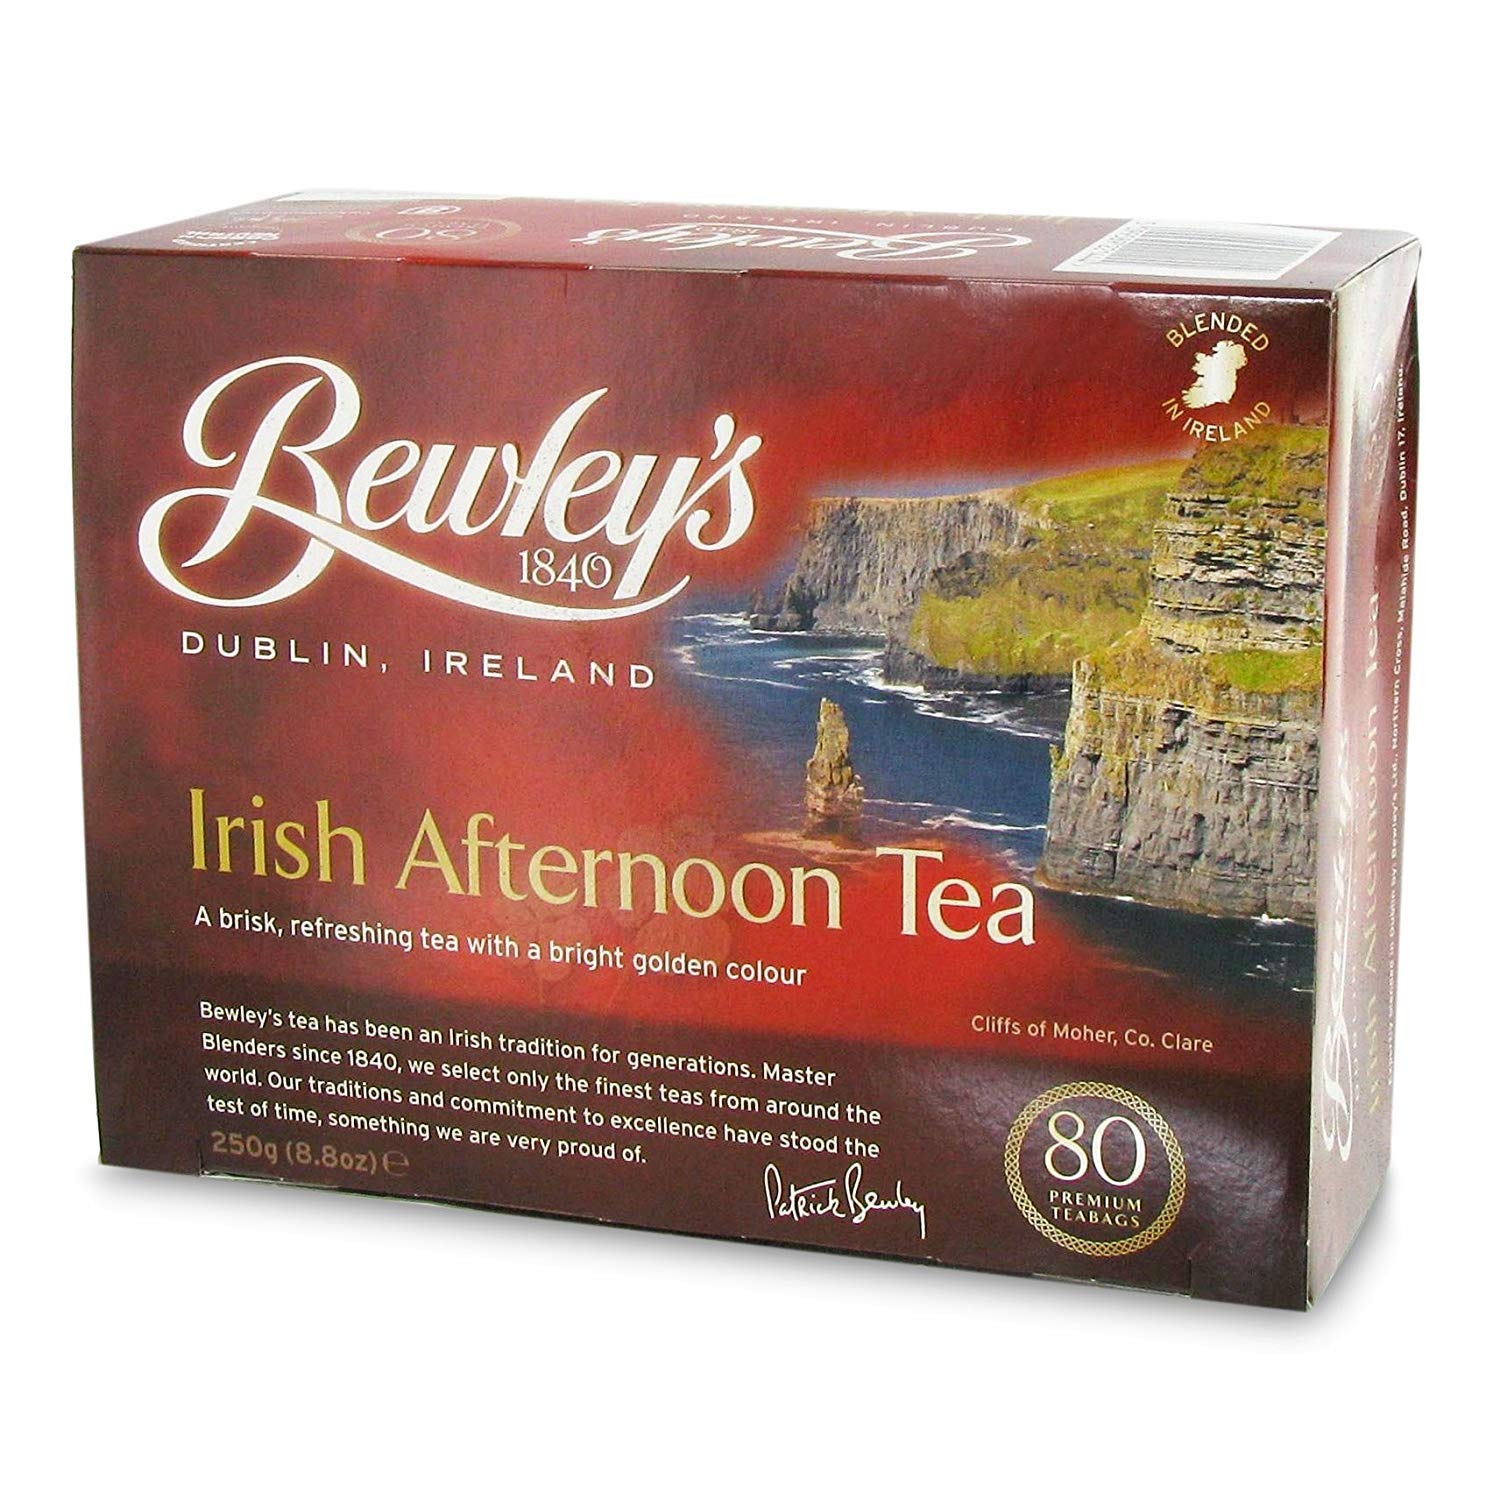
Item Name: Bewley's Irish Afternoon Tea - 80 Bags (8.8 ounce)
Bullet Point 1: Bewley's Irish Afternoon Tea
Bullet Point 2: Product of Ireland
Product Description: BEWLEY AFTERNOON 80 TB
Value: 80.0
Unit: Count

Price: 14.66